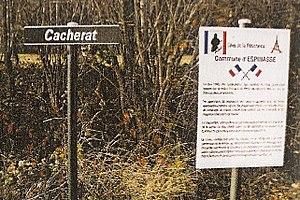
Site de la Résistance à Cacherat
Espinasse est une commune française de la région Auvergne-Rhône-Alpes, située dans le département du Puy-de-Dôme, au nord-ouest de l'arrondissement de Riom. Ses habitants sont appelés les Espinassois.